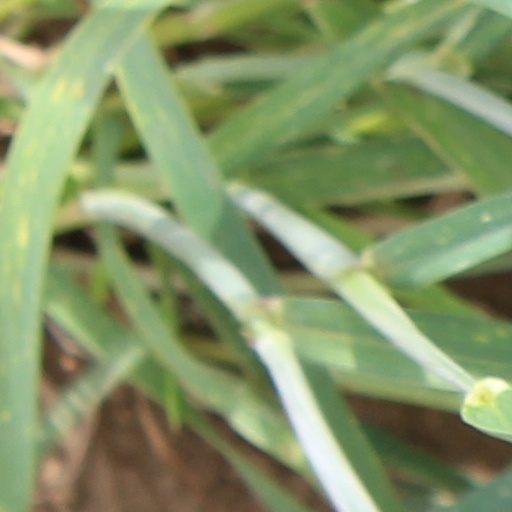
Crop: wheat